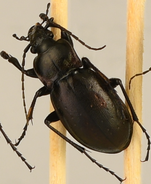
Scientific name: Carabus nemoralis nemoralis
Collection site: University of Notre Dame Environmental Research Center NEON (UNDE), plot UNDE_012